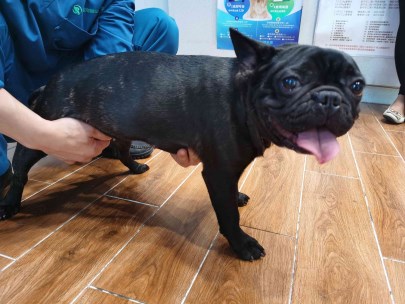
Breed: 1121-n000002-French_bulldog